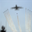
Label: airplane